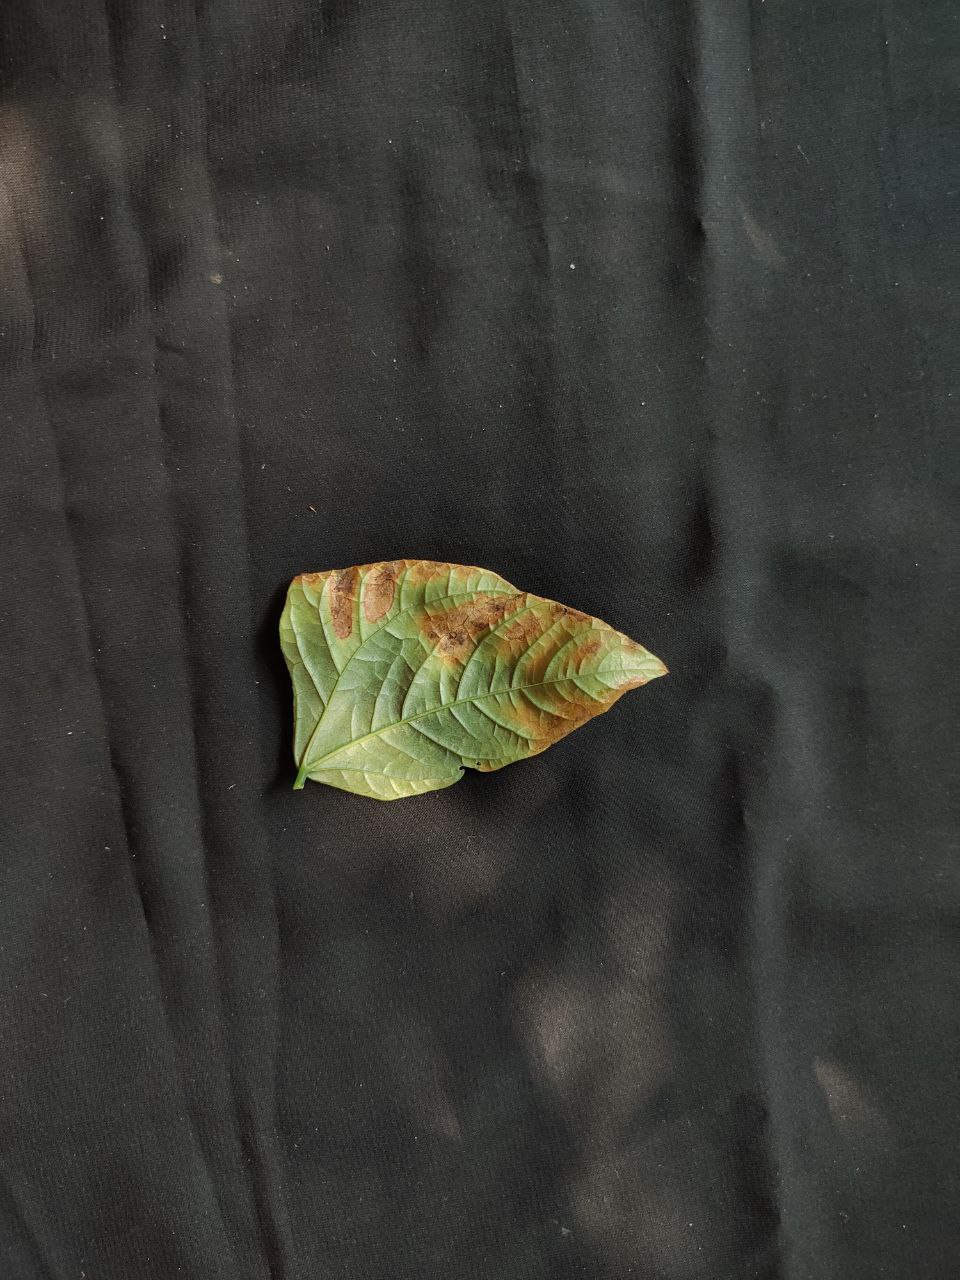
Crop: cowpea
Leaf condition: Bacterial wilt